Hurricane Nora (1997)

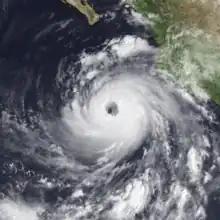
Nora shortly after peak intensity on 21 September

Hurricane Nora was the first tropical cyclone to enter the Continental United States from the Pacific Ocean since Hurricane Lester in 1992. Nora was the fifteenth named tropical cyclone and the seventh hurricane of the 1997 Pacific hurricane season. The September storm formed off the Pacific coast of Mexico, and aided by waters warmed by the 1997–98 El Niño event, eventually peaked at Category 4 intensity on the Saffir–Simpson hurricane scale.